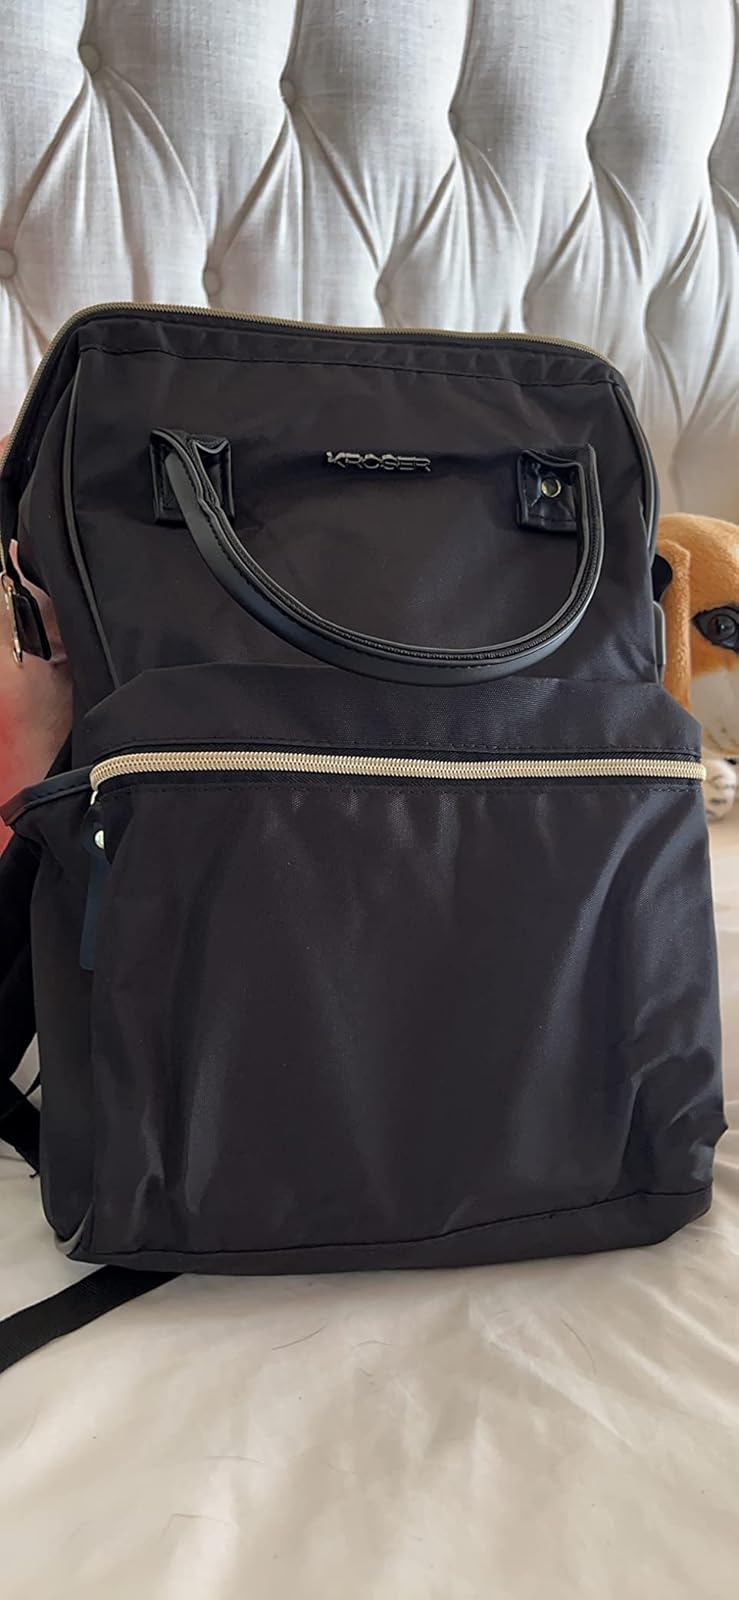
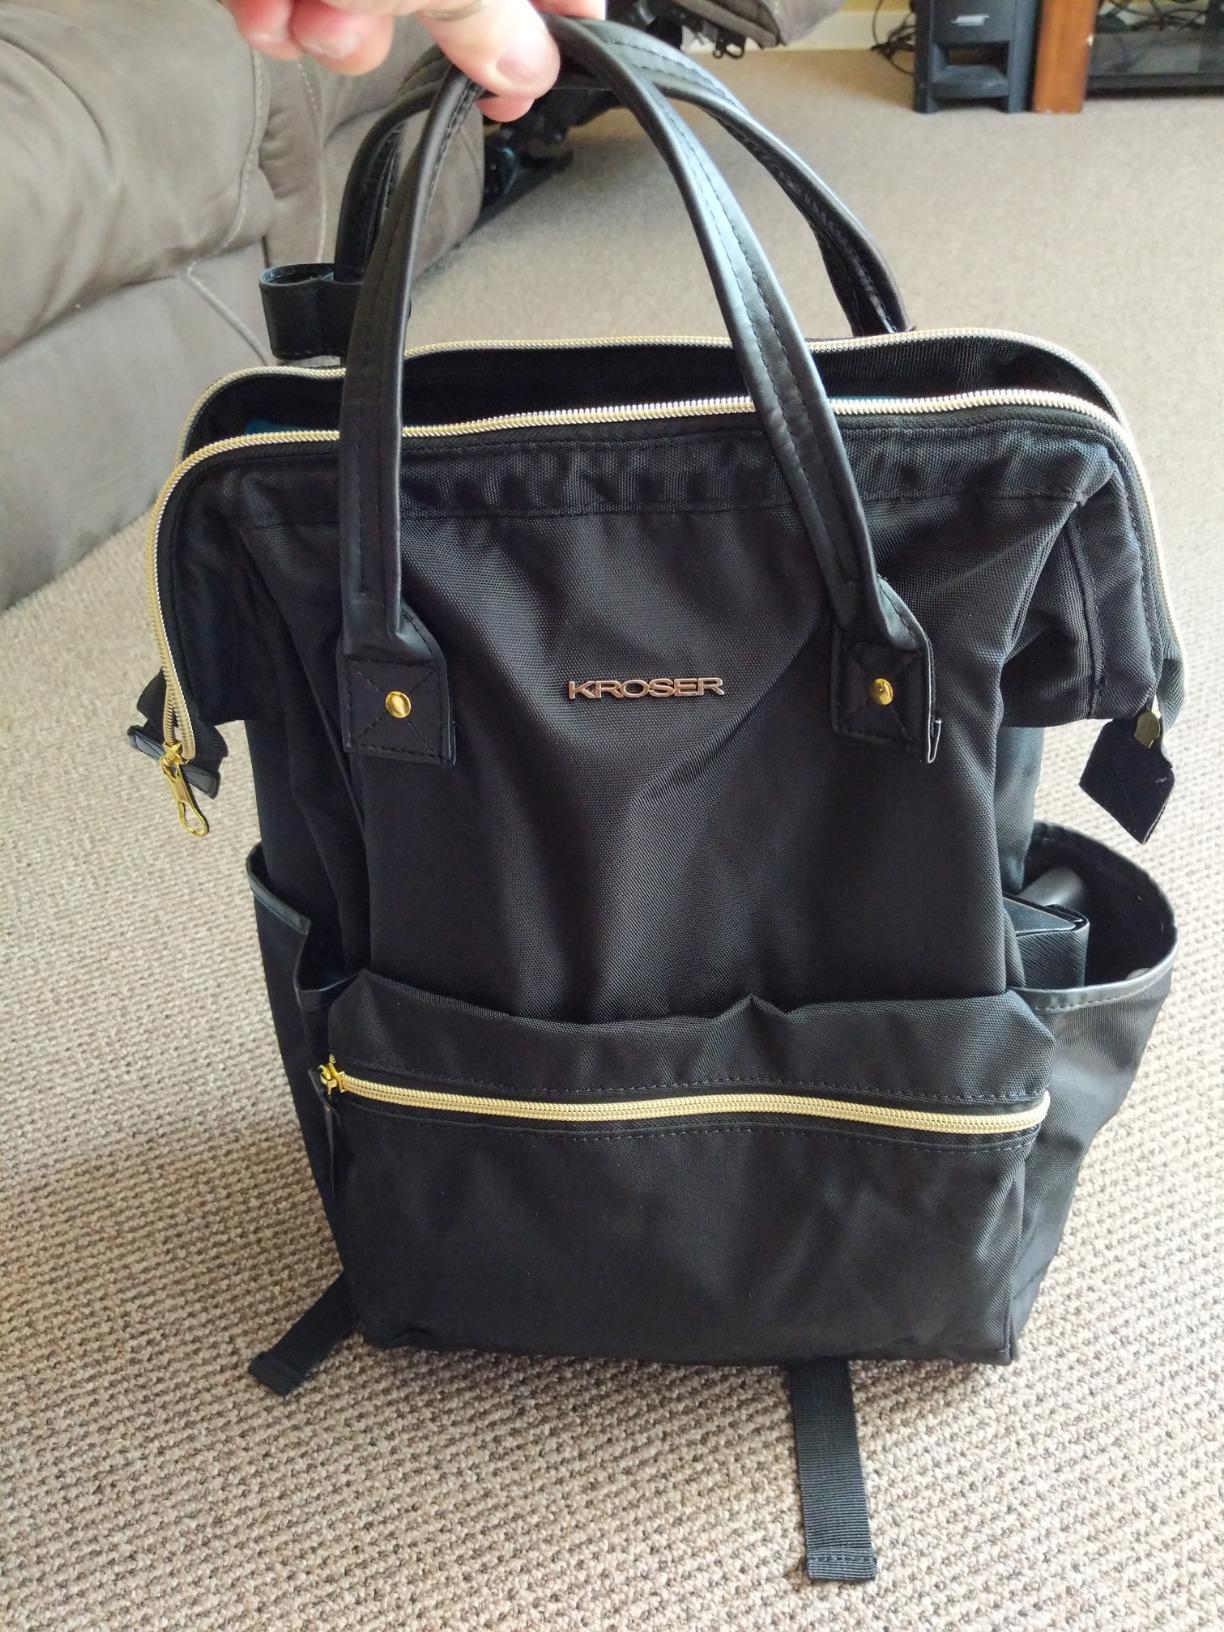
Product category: bag
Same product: yes